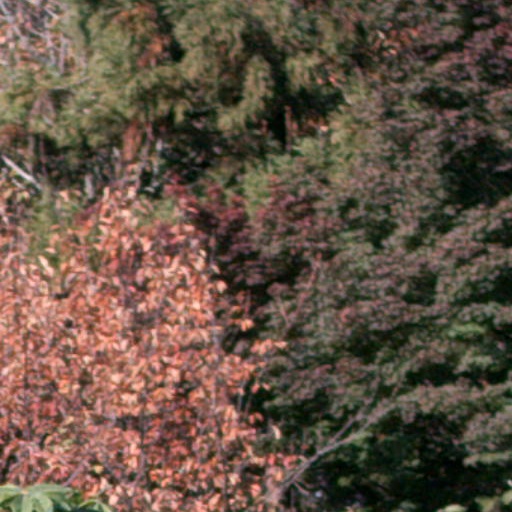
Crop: cassava